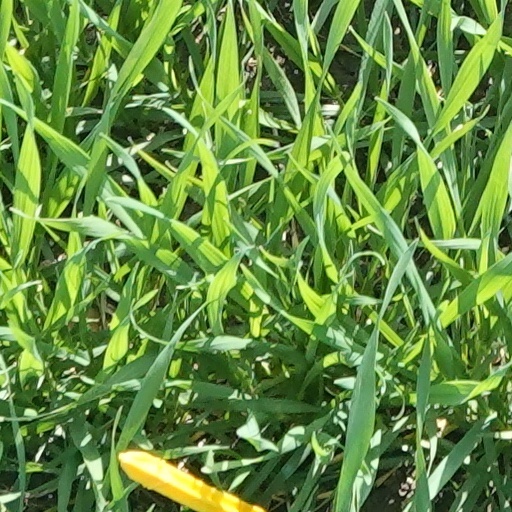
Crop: wheat